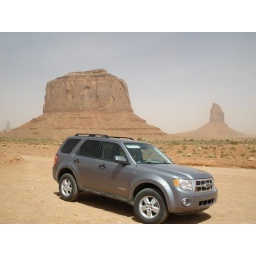
The car -- covered in red sand, and looking disturbingly like an advert for itself :-)